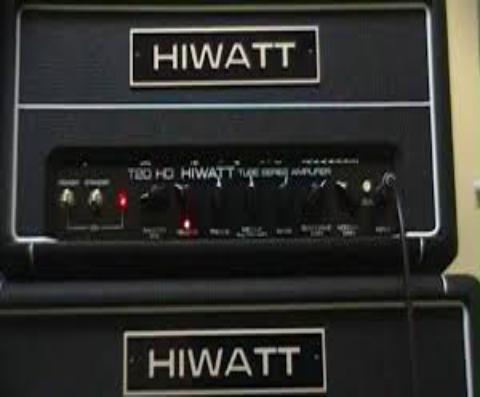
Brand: Hiwatt
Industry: Electronic